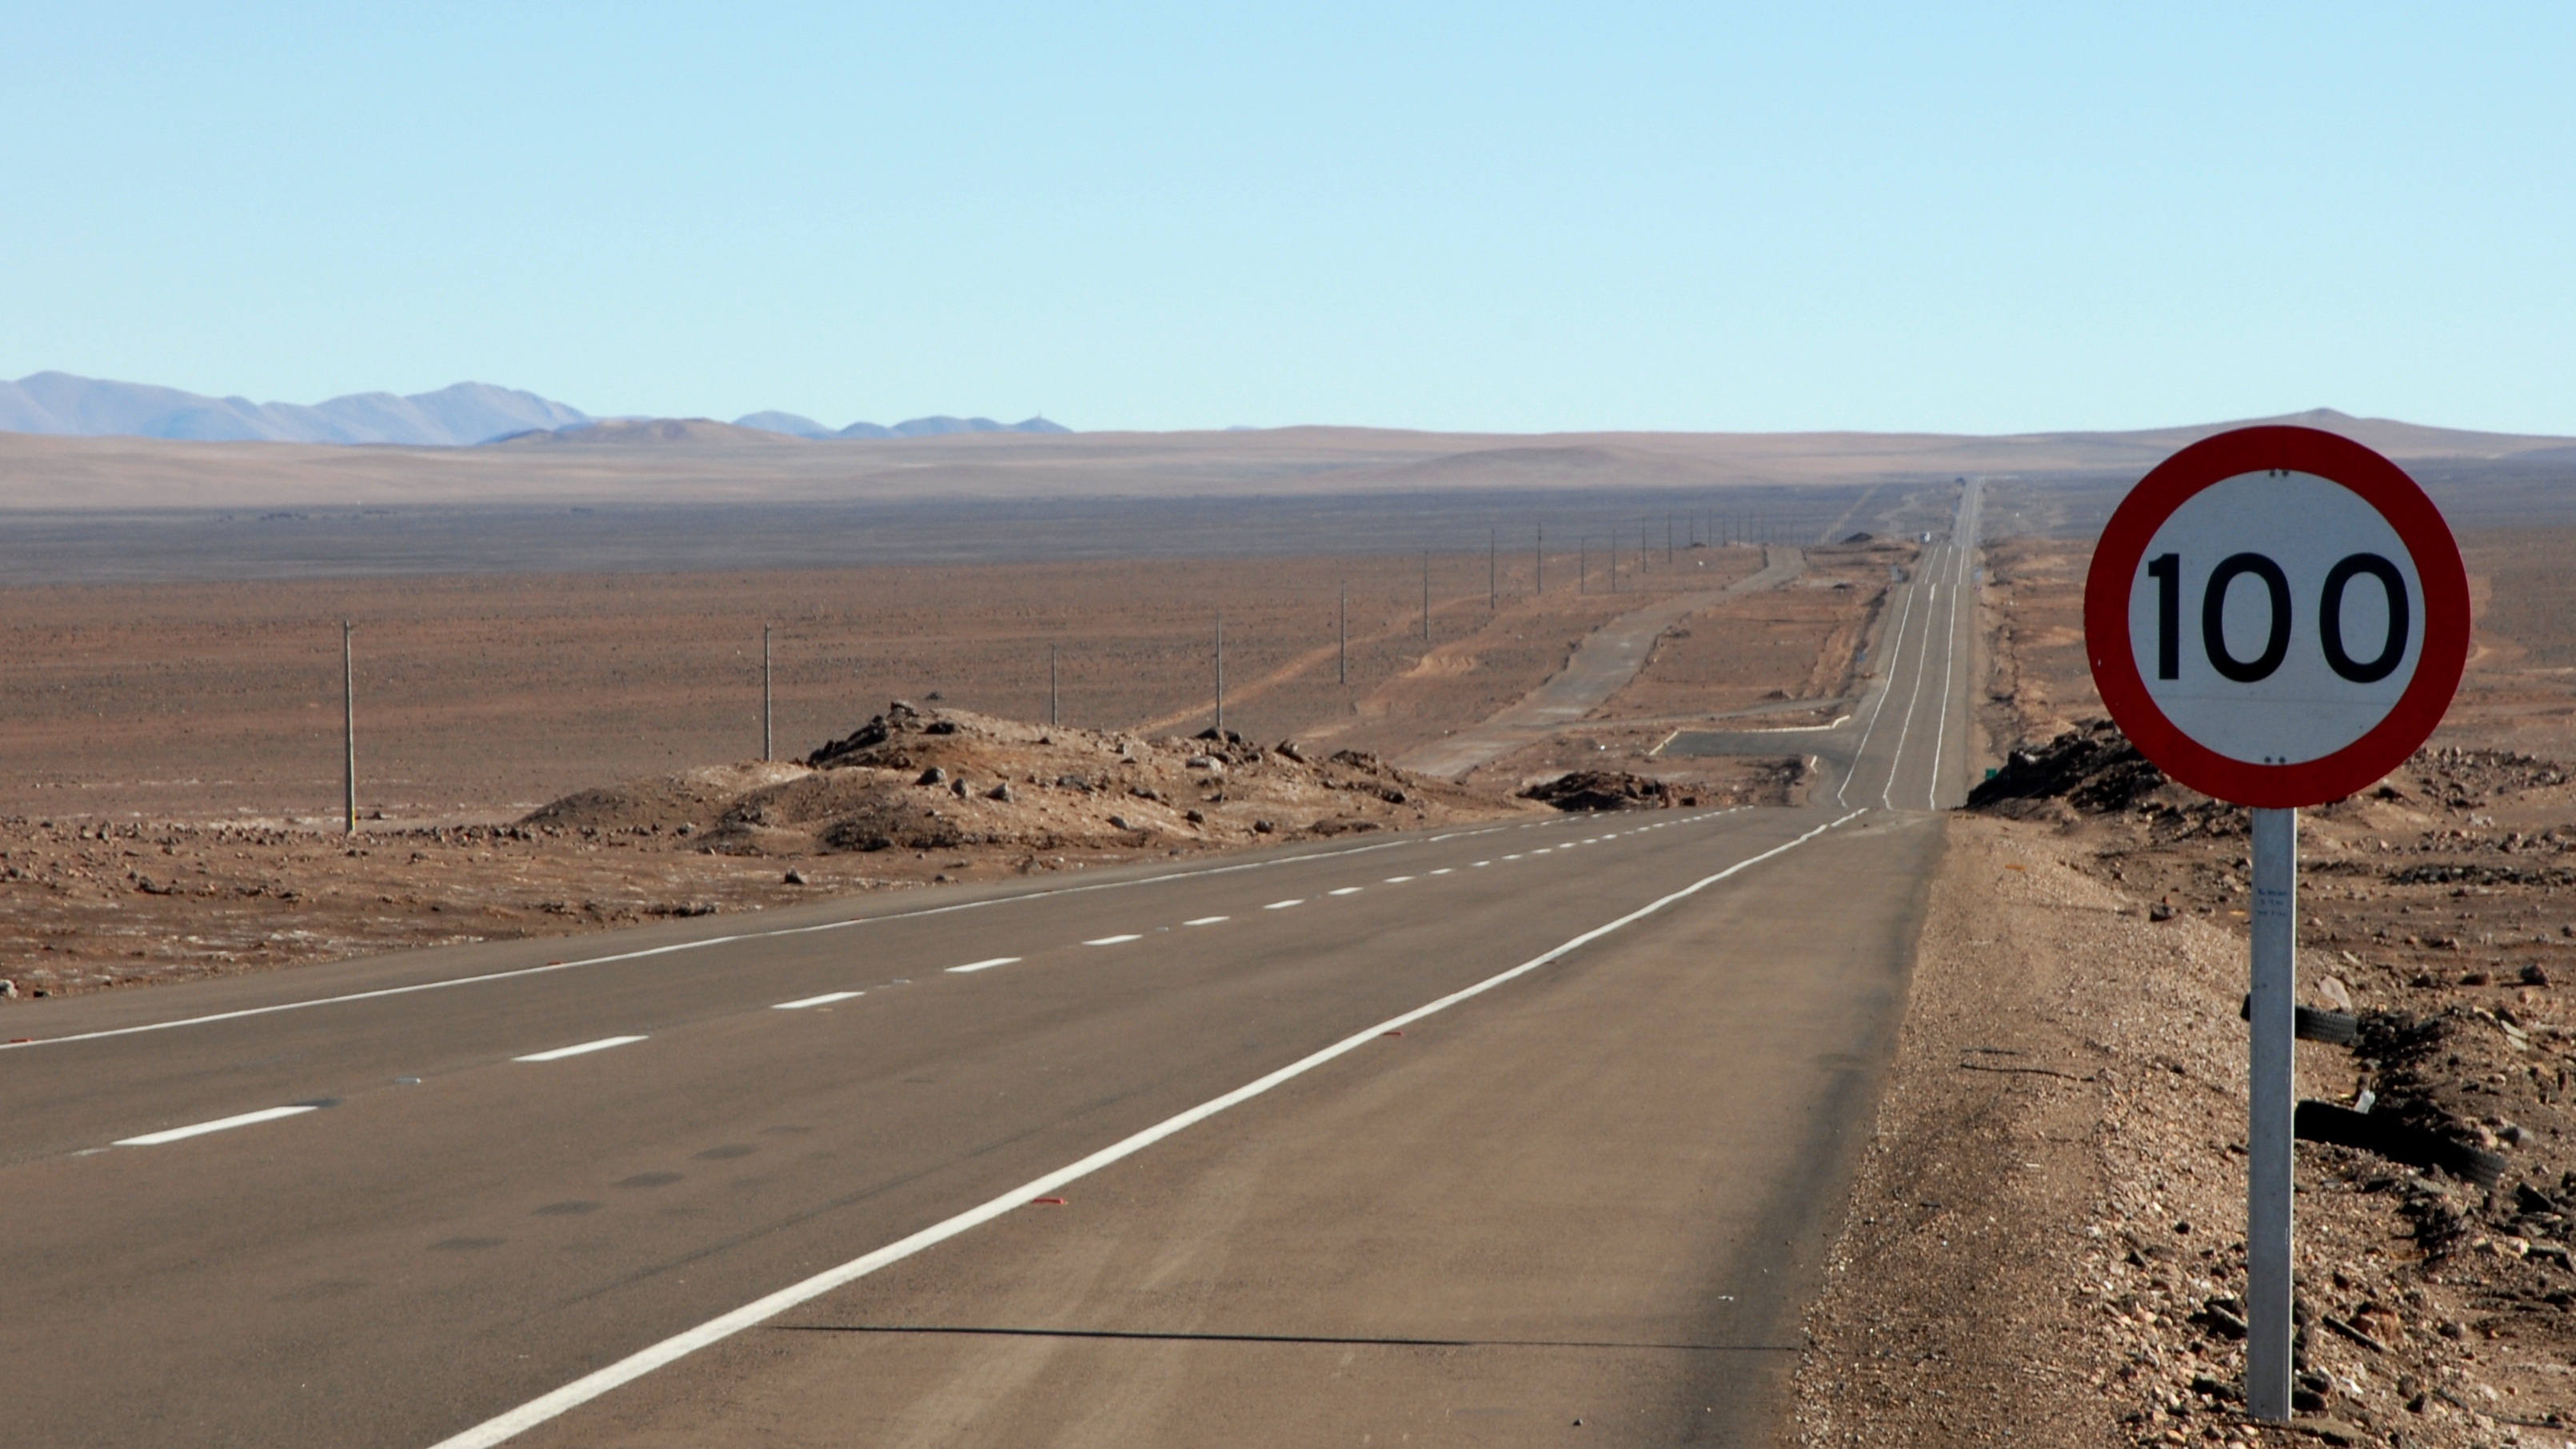
landscape, mountain, road, desert, highway, driving, soil, lane, chile, road trip, infrastructure, panamericana, road surface, speed limitation, nonbuilding structure, controlled access highway